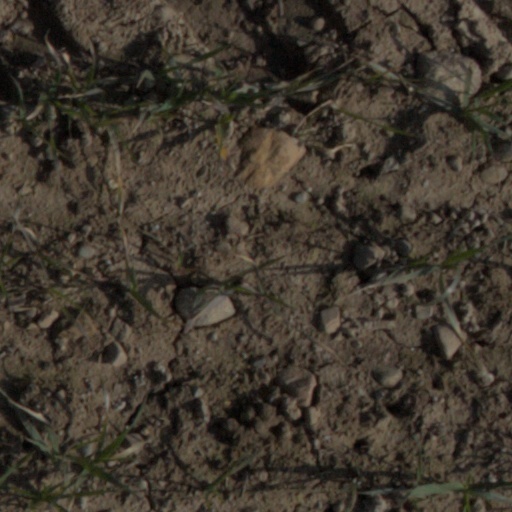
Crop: wheat